Henry Audley

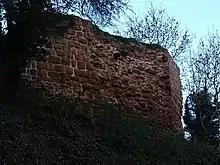
Part of Heighley Castle

Henry Audley (or Aldithel or Alditheley; c. 1175–1246) was an English royalist baron and marcher lord. He was made Constable to Hugh de Lacy, 1st Earl of Ulster.